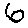
Label: 6